Murzyn

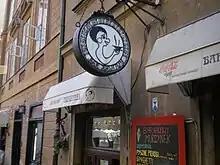
Cafe 'Murzynek' in Warsaw

A saying used in Poland, "Murzyn zrobił swoje, Murzyn może odejść", is a quote from the 1783 play "Fiesco" by German writer Friedrich Schiller (translated from the German as "The Moor has done his duty, the Moor can go"). The meaning of this phrase is: "once you've served your purpose, you're no longer needed".